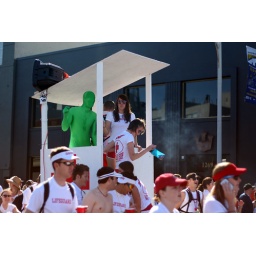
A green man dancing in a lifeguard tower